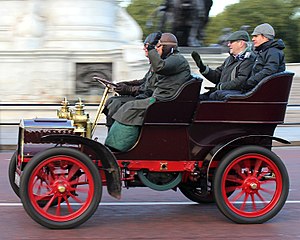
Cadillac / Galleri
Cadillac er et amerikansk luksus-bilmærke ejet af General Motors. Cadillac-biler sælges i over 50 lande, men hovedsageligt i Nordamerika. Cadillac er i dag den anden ældste amerikanske bilfabrikant efter det ligeledes General Motors ejede mærke Buick og blandt de ældste i verden.